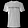
Label: T - shirt / top